Government of Dallas

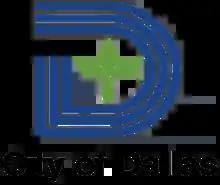

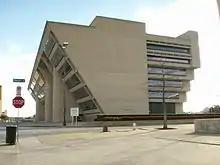
Dallas City Hall

The city uses a council-manager government with Eric Johnson serving as mayor, Kimberly Tolbert as city manager, and 14 council members serving as representatives to the 14 council districts in the city. This organizational structure was recently contested by some in favor of a strong-mayor city charter only to be rejected by Dallas voters.